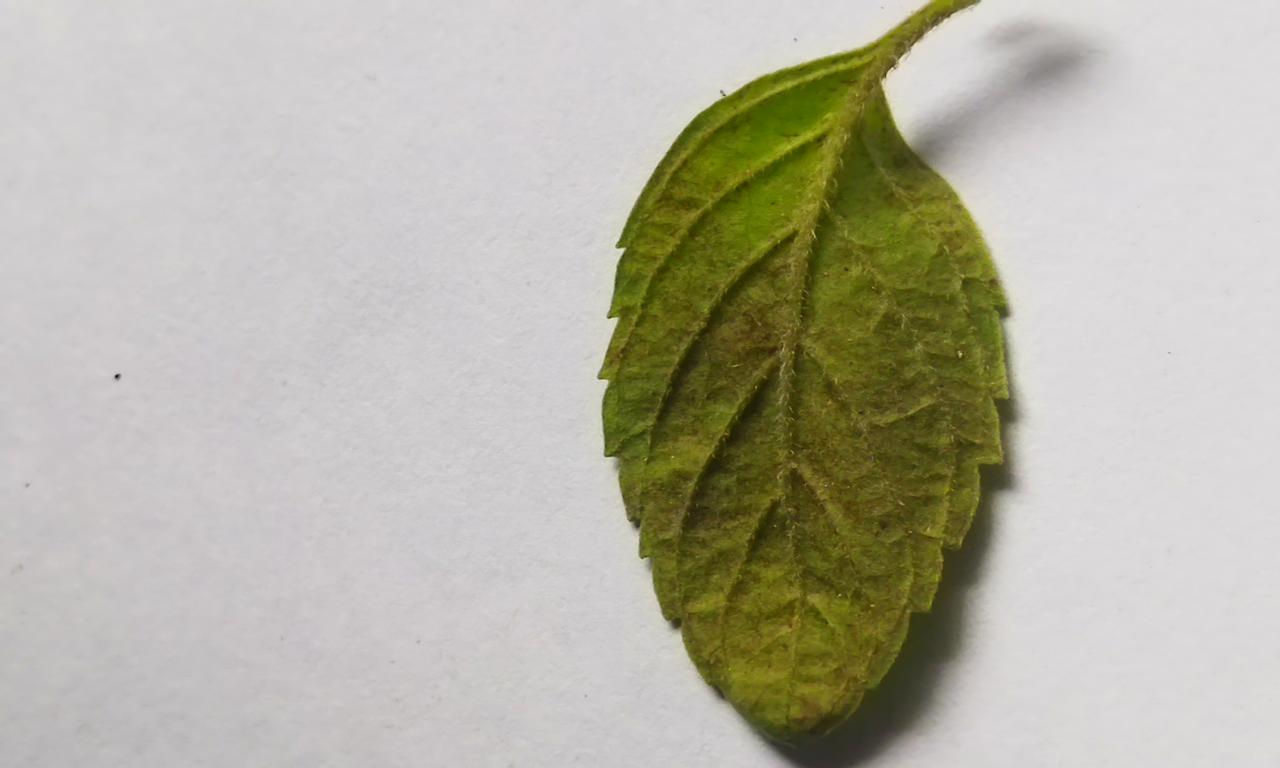
Label: Spoiled